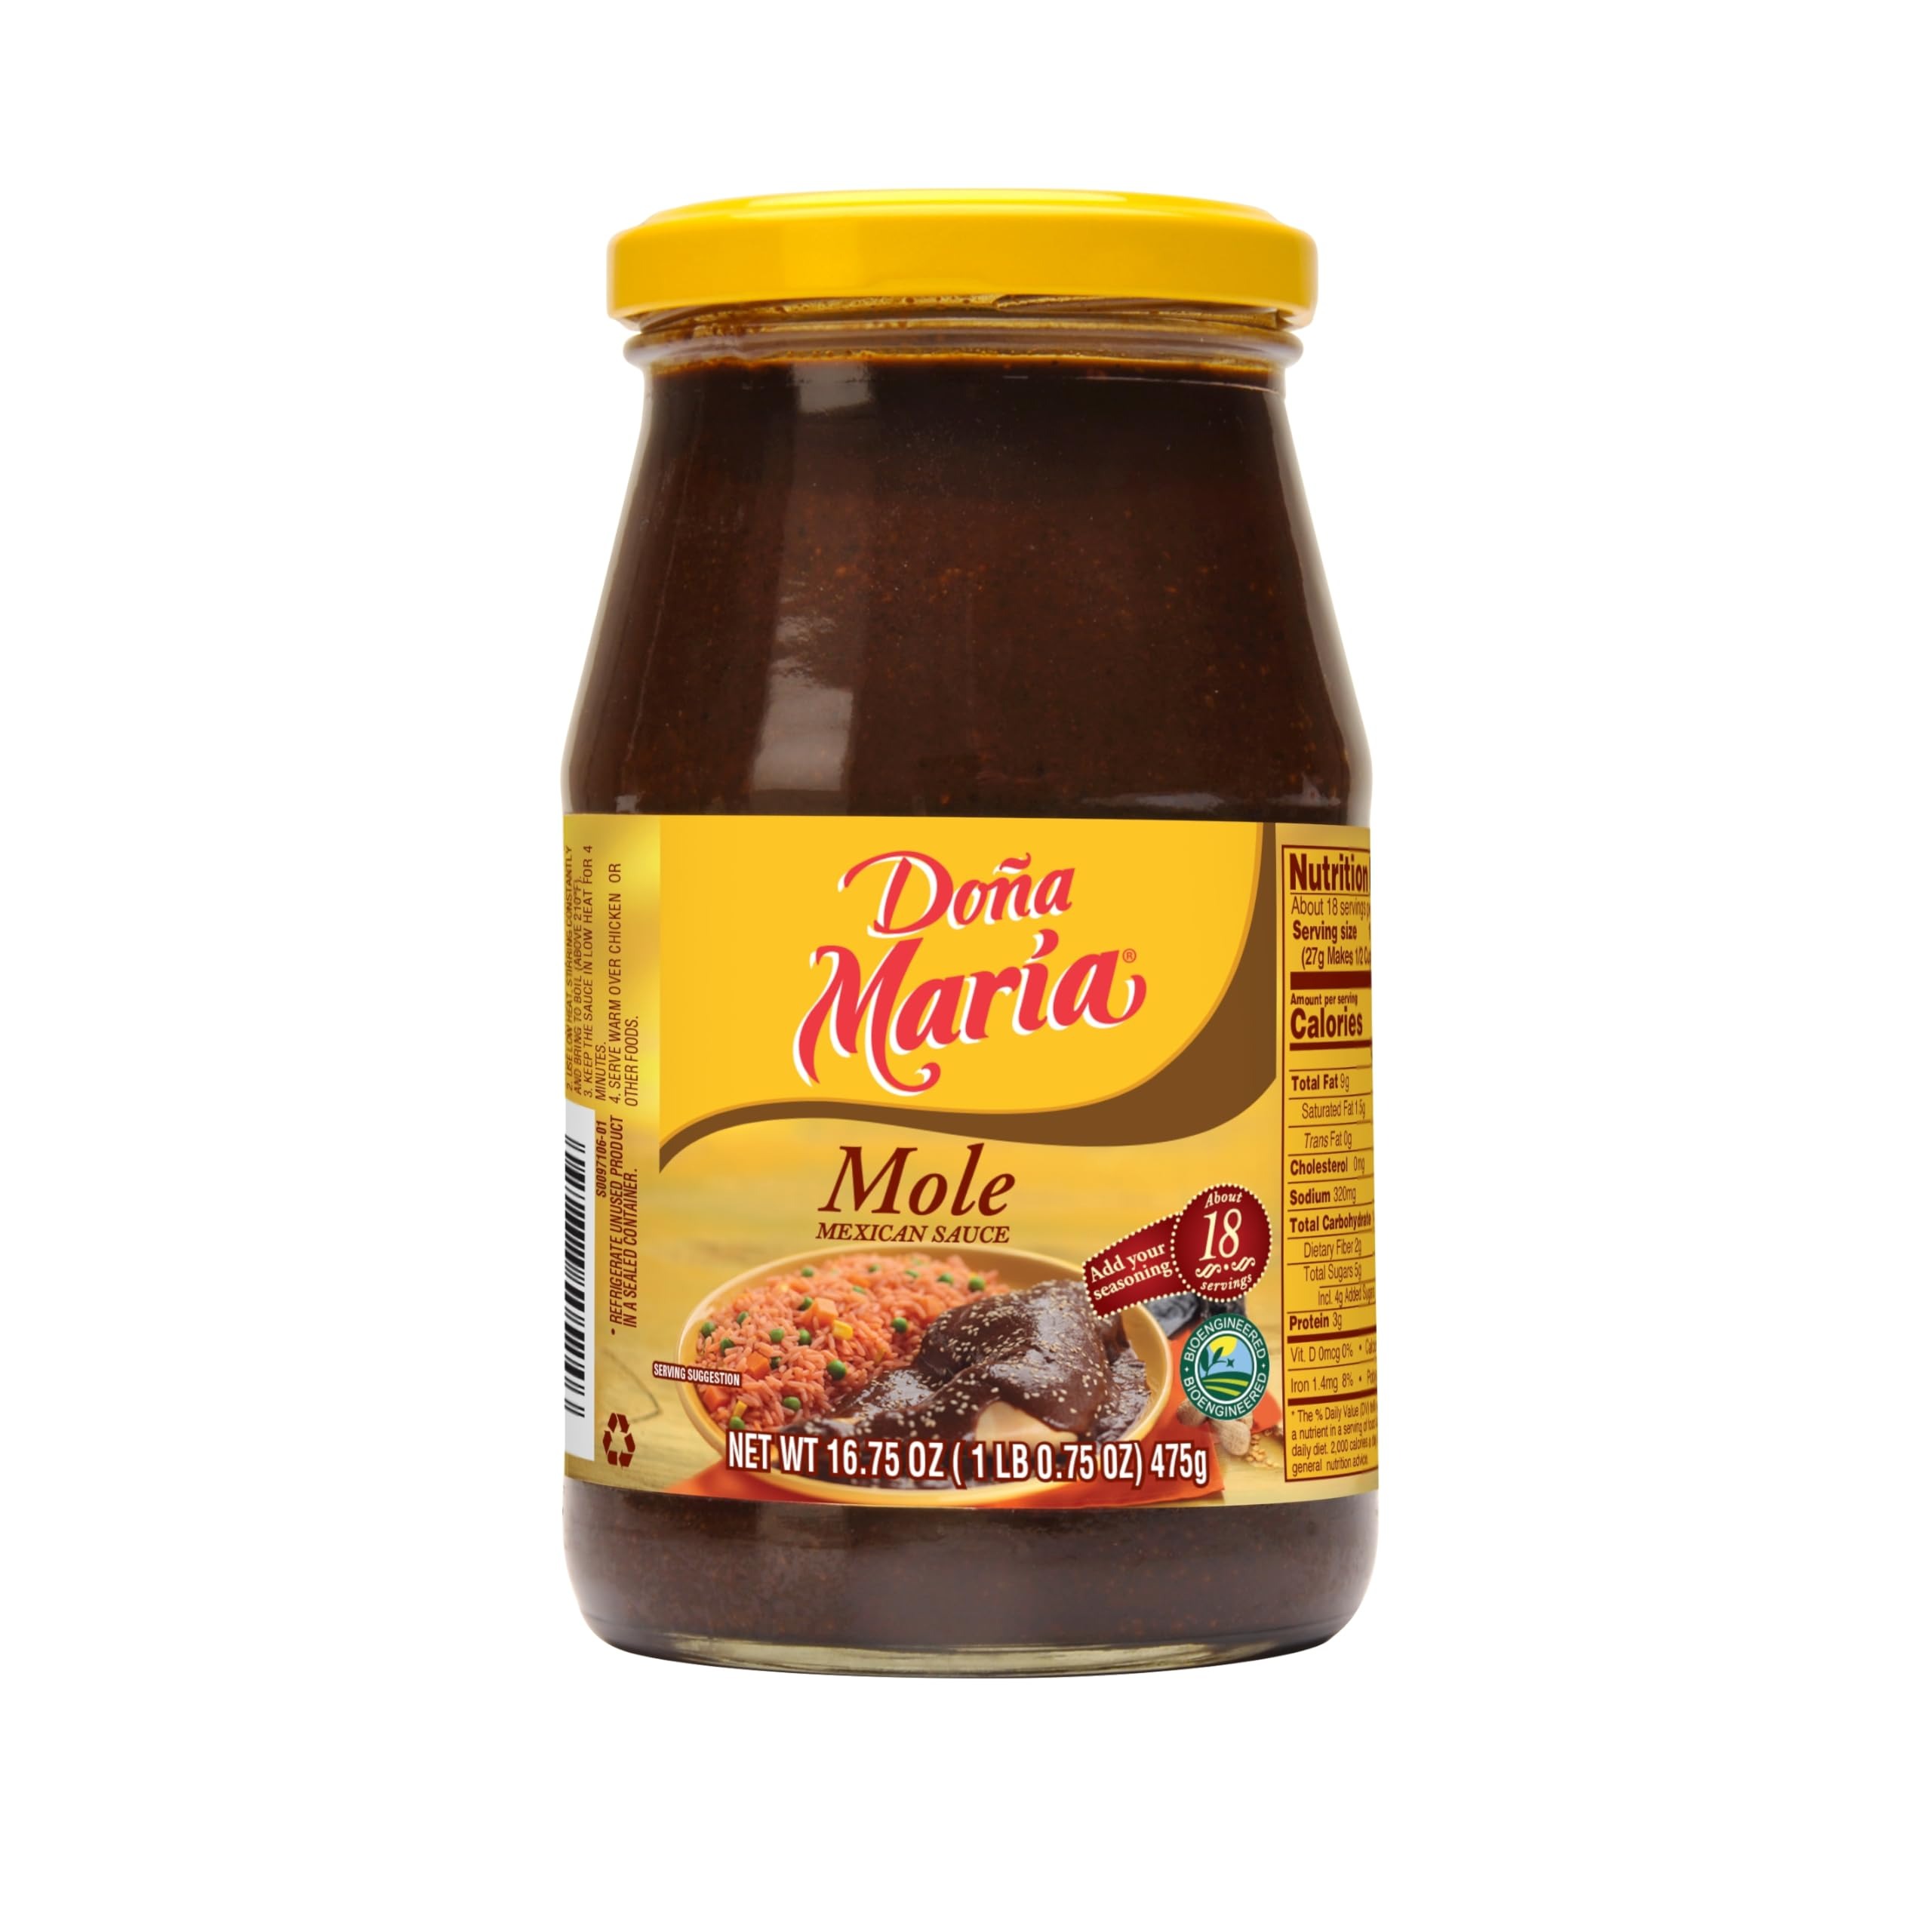
Item Name: Dona Maria Mole, 16.8 Ounce (Pack of 12)
Bullet Point 1: Product Type:Grocery
Bullet Point 2: Item Package Dimension:6.0 " L X5.0 " W X 4.0 " H
Bullet Point 3: Item Package Weight:8.803 kg
Bullet Point 4: Country Of Origin: Mexico
Value: 201.6
Unit: Ounce

Price: 5.38